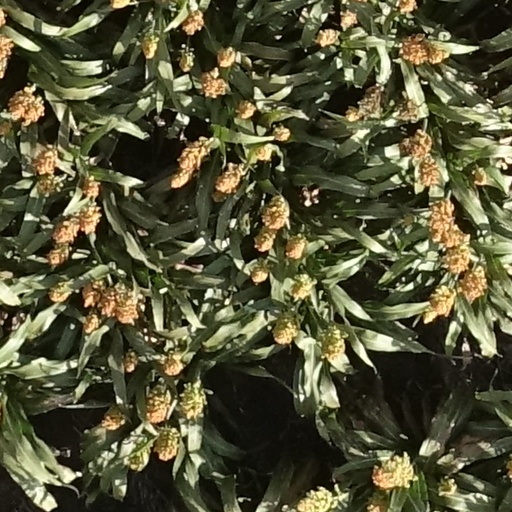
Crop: sorghum